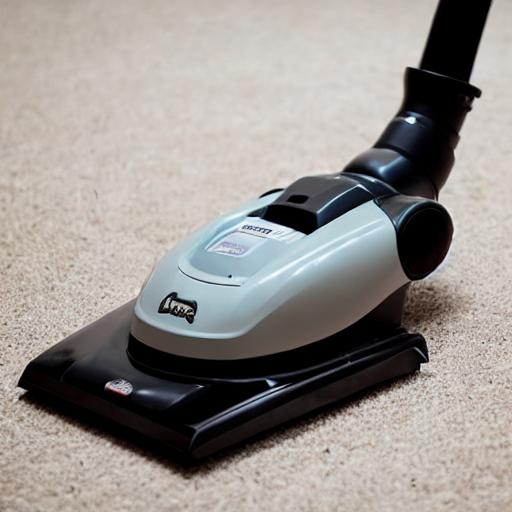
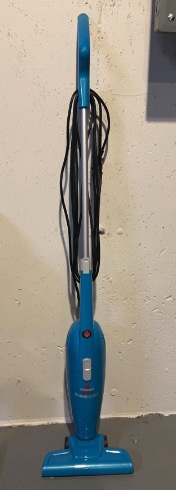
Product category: items_vacuum
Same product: no